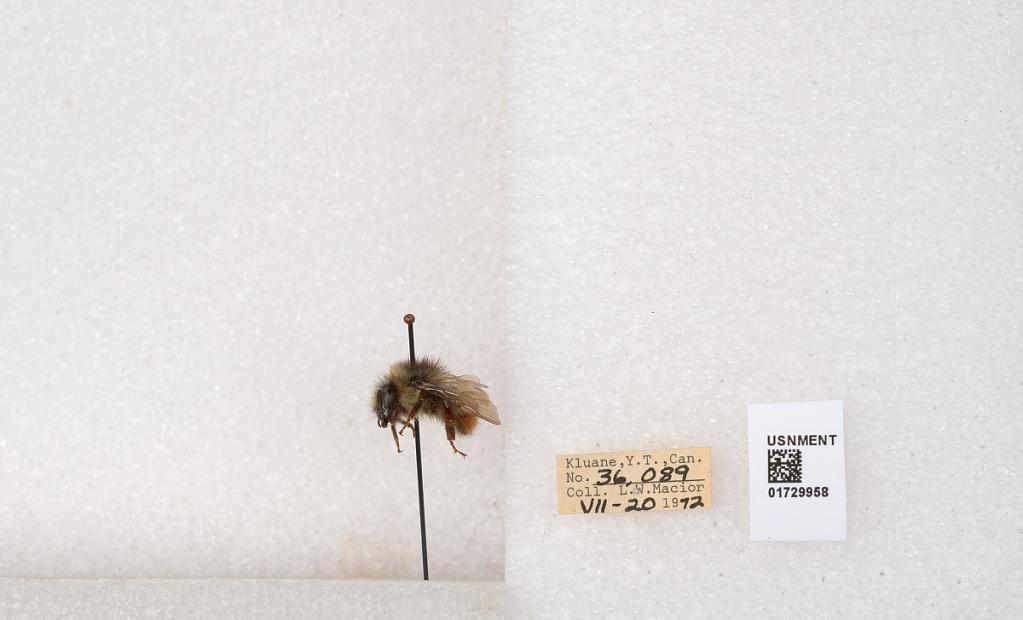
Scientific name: Bombus flavifrons Cresson
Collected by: L. Macior
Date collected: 1972-7-20
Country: Canada
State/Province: Yukon Territory
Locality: Kluane National Park and Reserve
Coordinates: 60.7493, -139.504